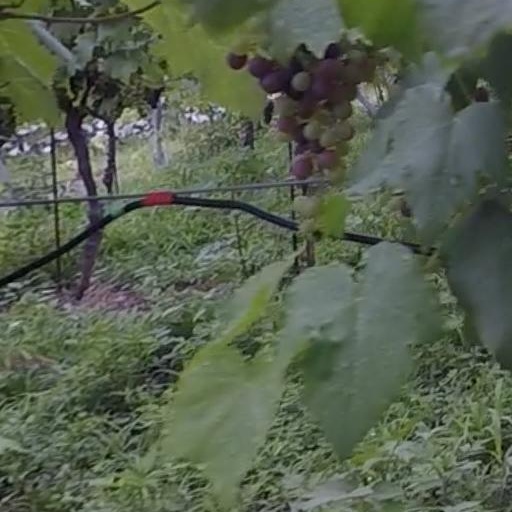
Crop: grape